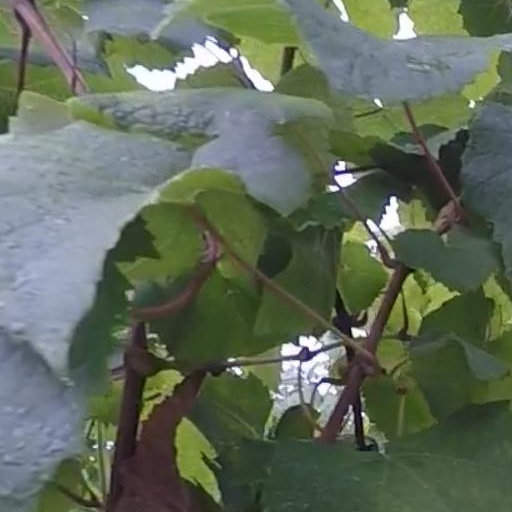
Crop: grape